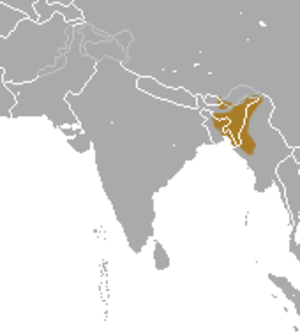
Trachypithecus pileatus est une espèce vulnérable qui fait partie des mammifères Primates. C’est un singe de la famille des Cercopithecidae, appelé en français Entelle pileux, Langur à capuchon ou Semnopithèque à bonnet.